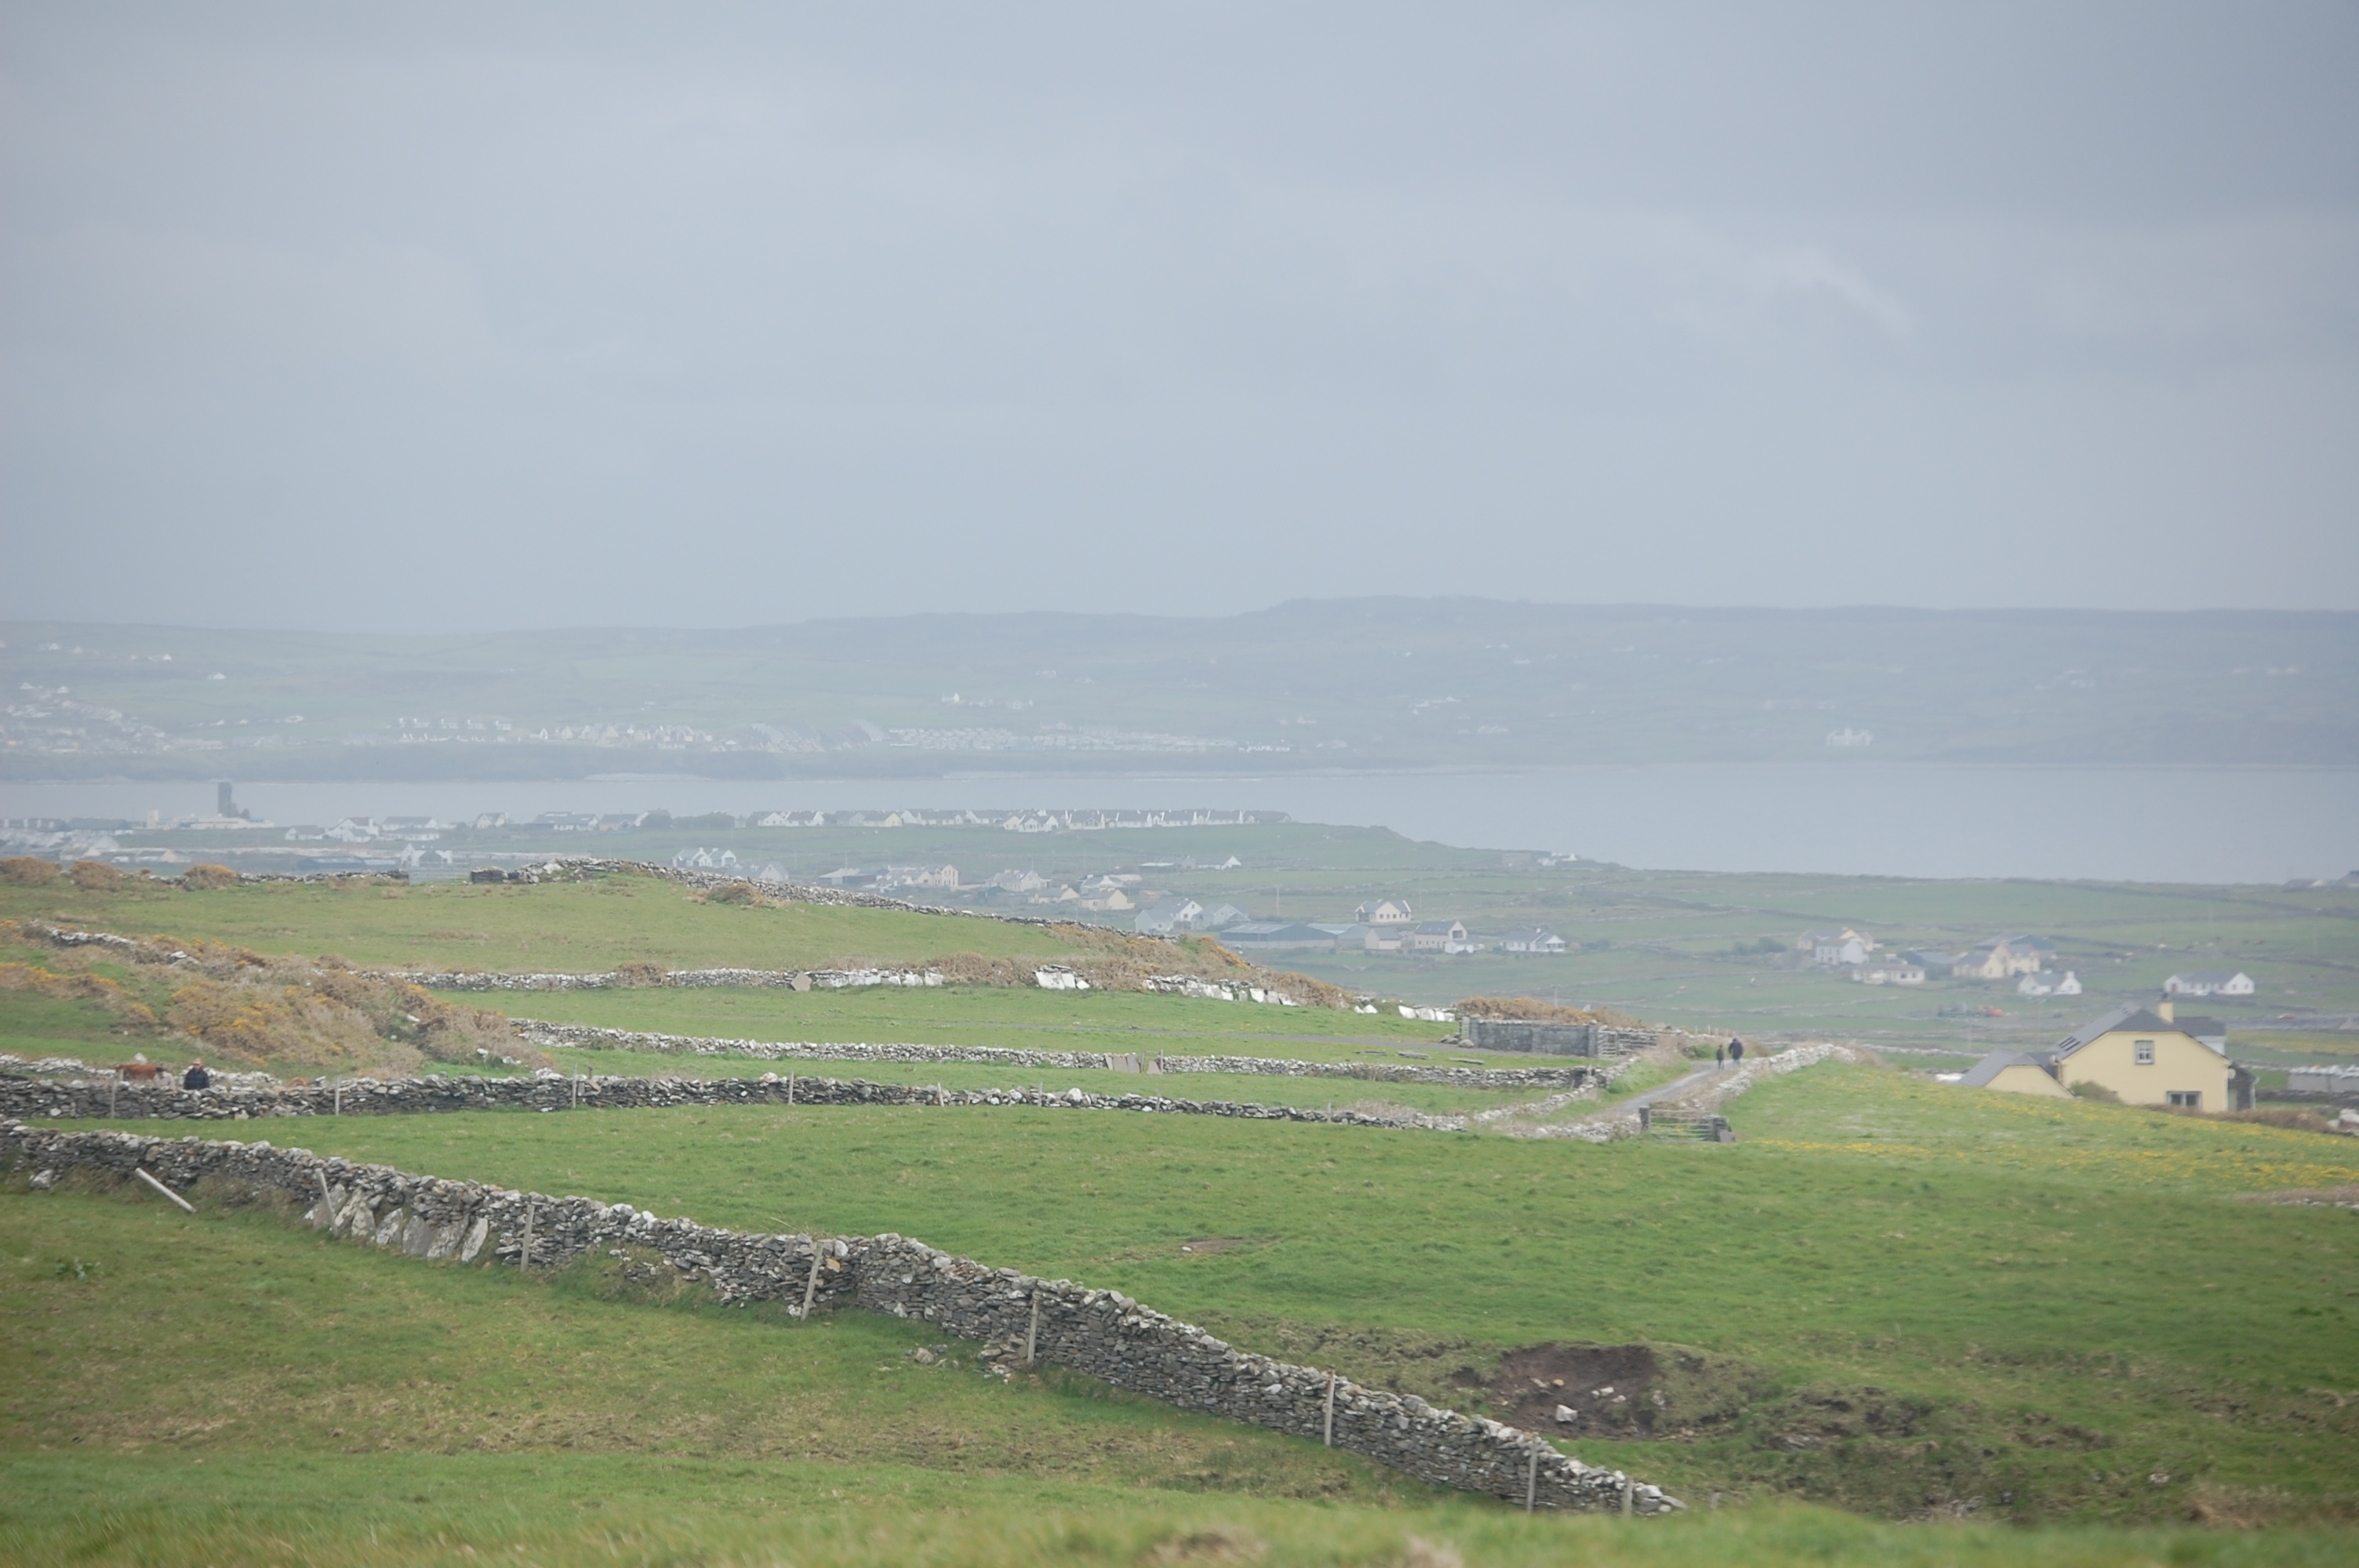
landscape, sea, coast, grass, horizon, countryside, cloudy, hill, stone, cliff, pasture, bay, reservoir, terrain, plain, wetland, rural area, geographical feature, atmospheric phenomenon, atmosphere of earth